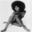
Label: woman